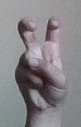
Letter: toot